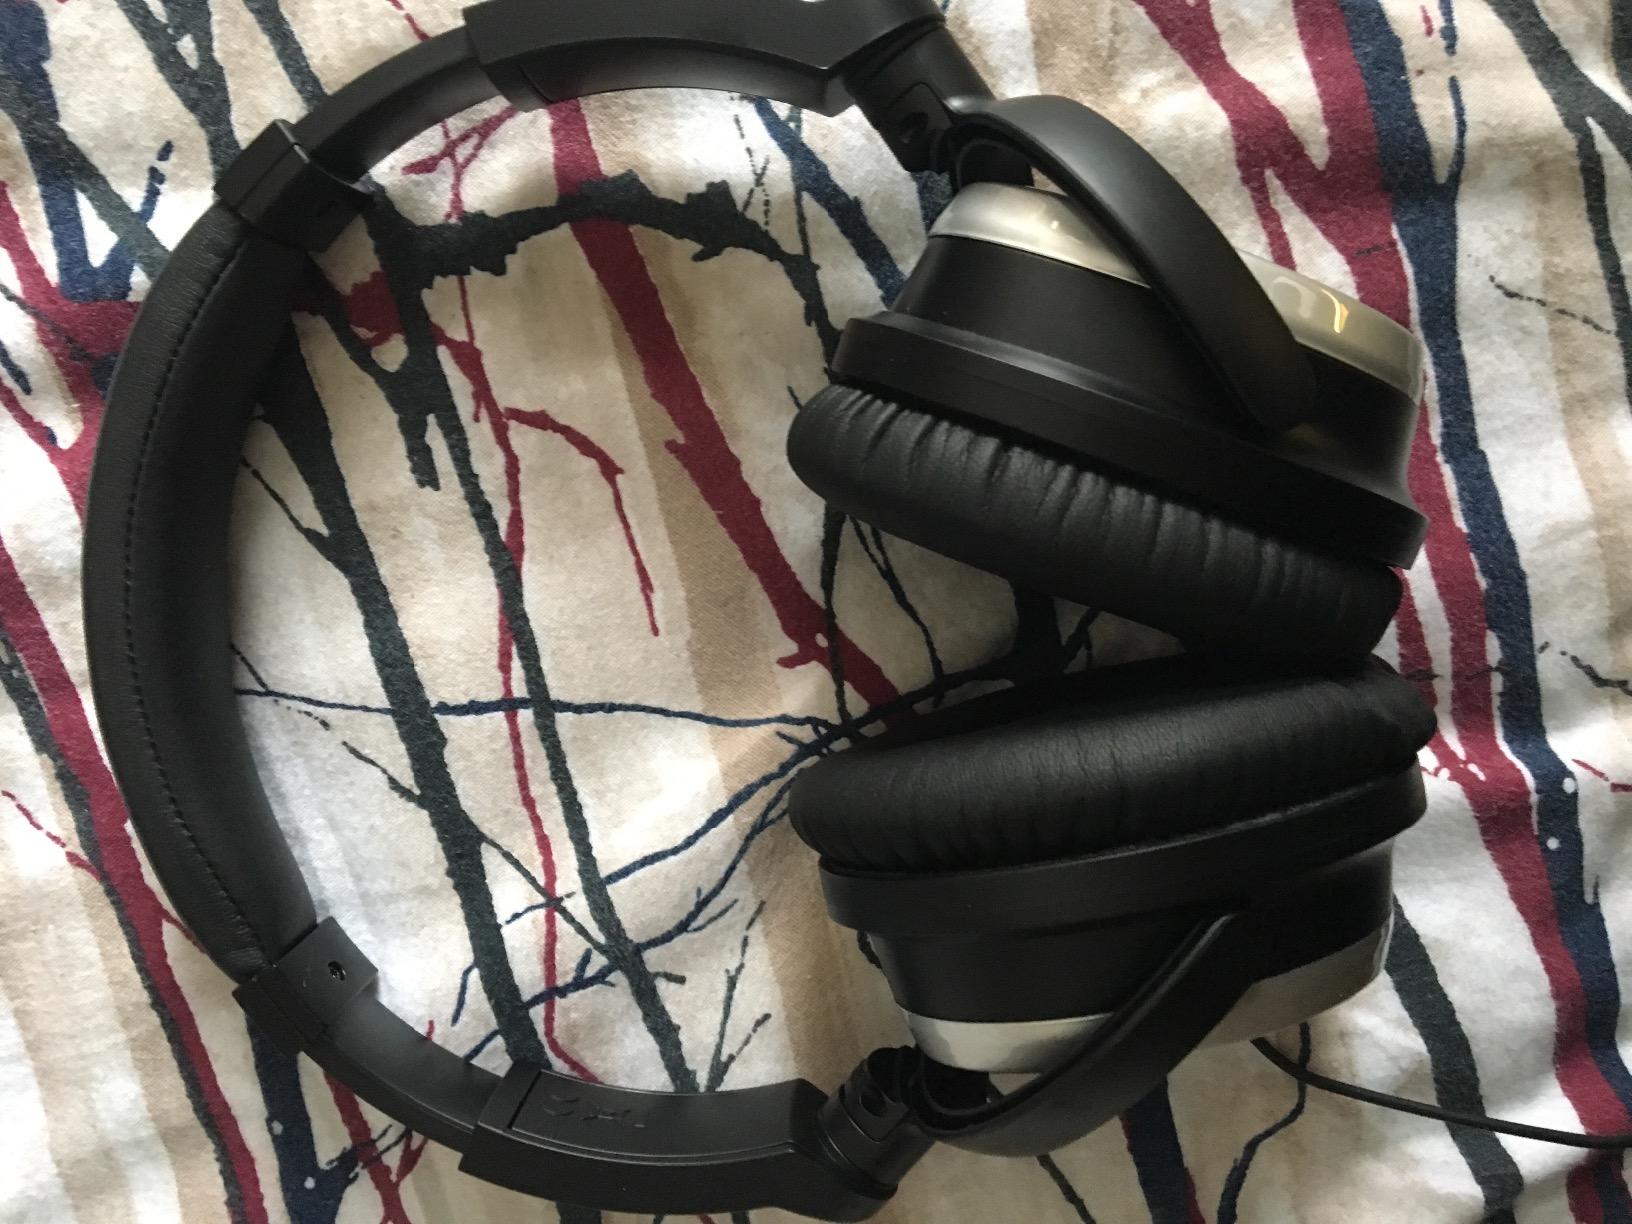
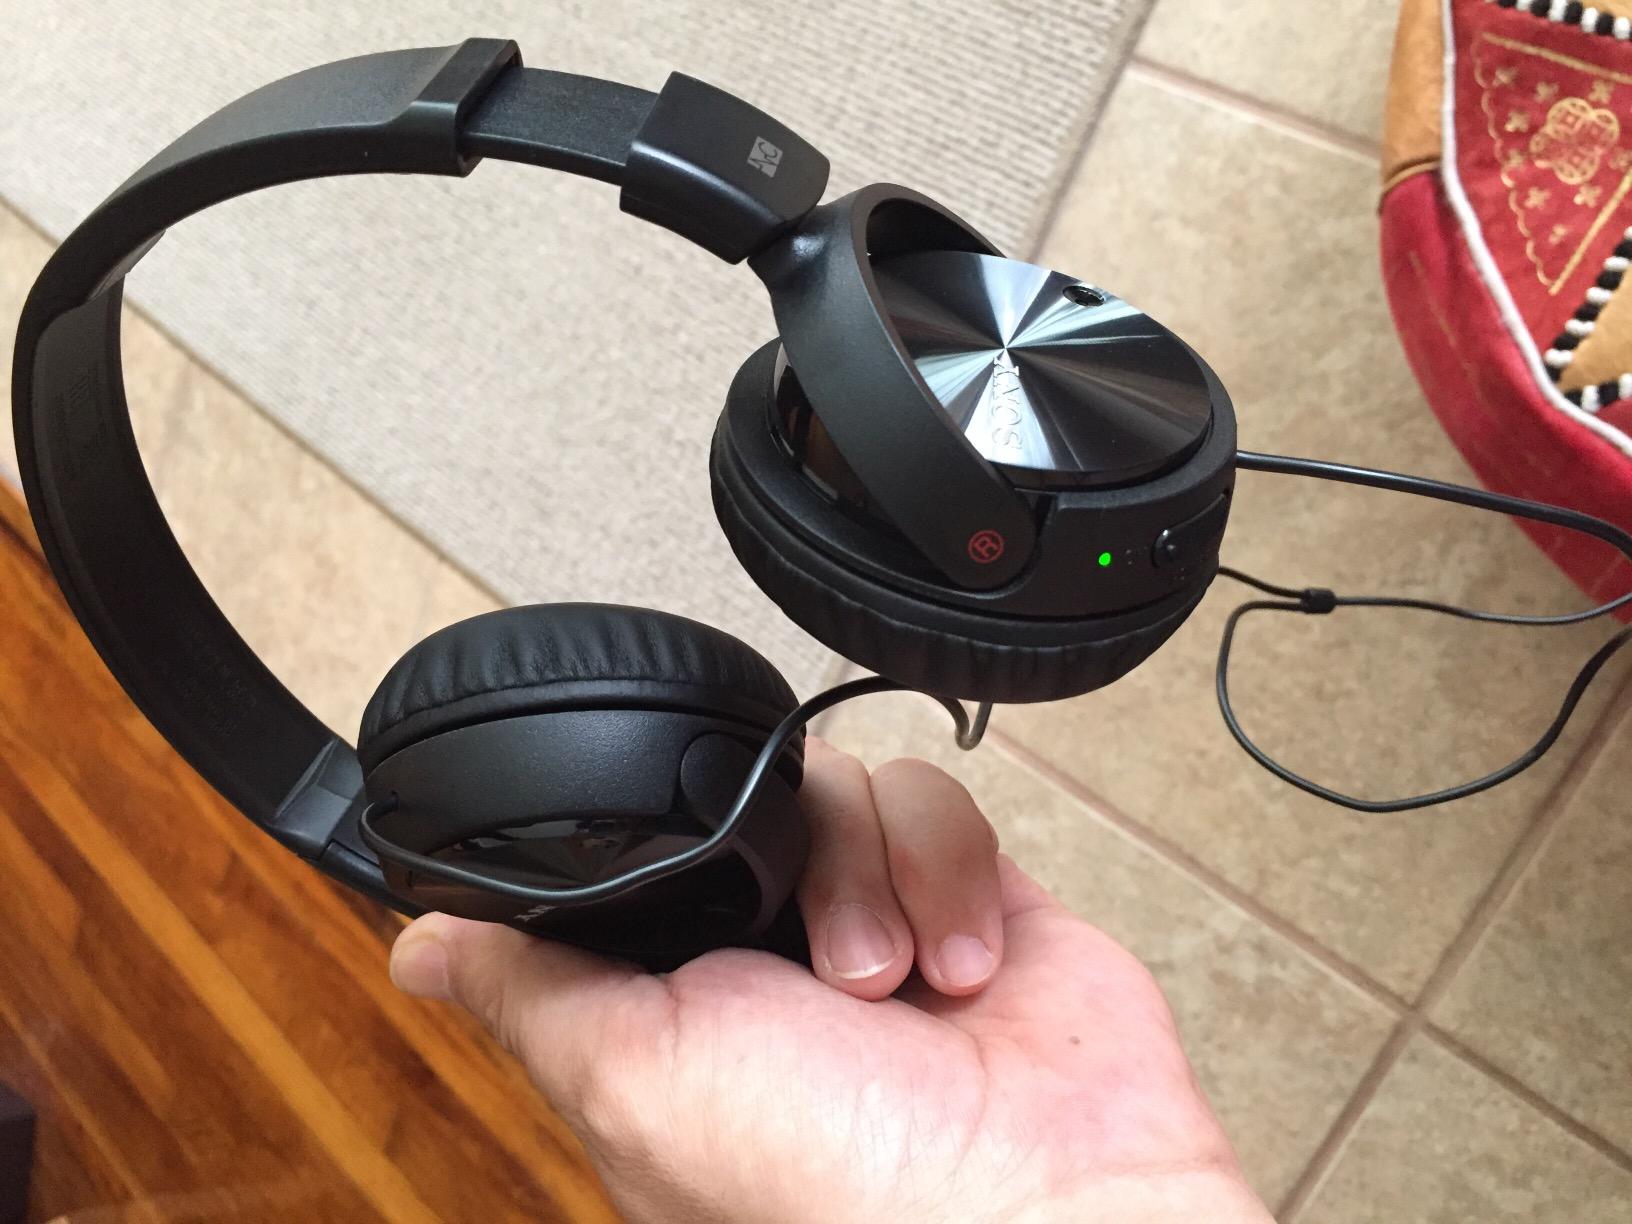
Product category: headphones
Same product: no